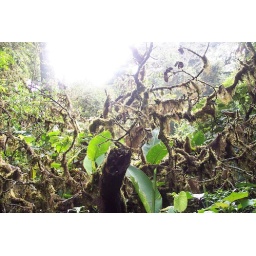
Canyon of Light - a tree fall deep in the Cloud Forest opens up new opportunities for smaller plants